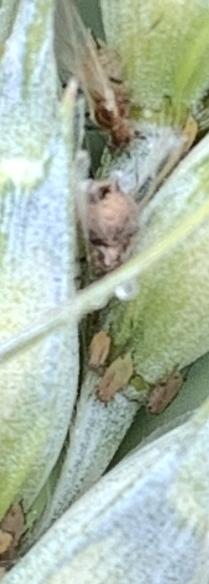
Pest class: english_grain_aphid